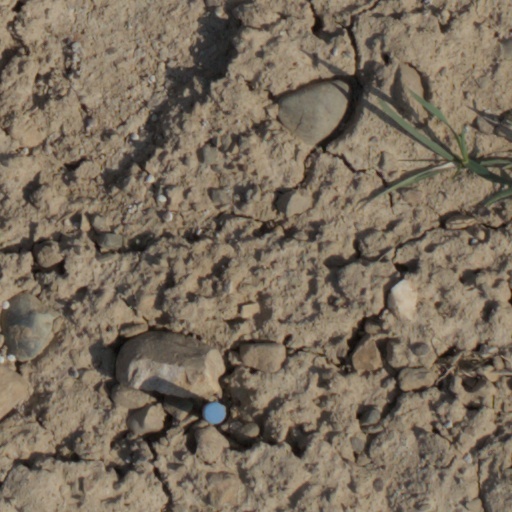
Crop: wheat